Mount Zion Church and Cemetery (Hallsville, Missouri)

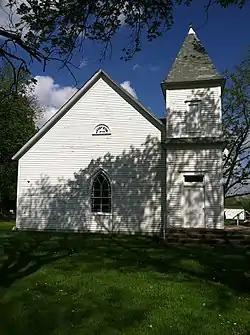
The church building from the west

Mount Zion Church and Cemetery is a historic church and cemetery located east of Hallsville in Boone County, Missouri. The Gothic Revival style frame church was built in 1903. It was the location of the Battle of Mount Zion Church during the American Civil War. The cemetery contains over seven hundred grave sites, including many American Civil War soldiers. The grounds contain a memorial to the Missouri State Guard. The church is still functioning today.